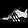
Label: Sneaker